20,000 Leagues Under the Sea (1985 film)

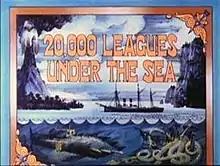

20,000 Leagues Under the Sea is a 1985 Australian made-for-television animated film from Burbank Films Australia. The film is based on Jules Verne's classic 1870 novel, "Twenty Thousand Leagues Under the Seas", and was adapted by Stephen MacLean. It was produced by Tim Brooke-Hunt and featured original music by John Stuart. The copyright in this film is now owned by Pulse Distribution and Entertainment and administered by digital rights management firm NuTech Digital.